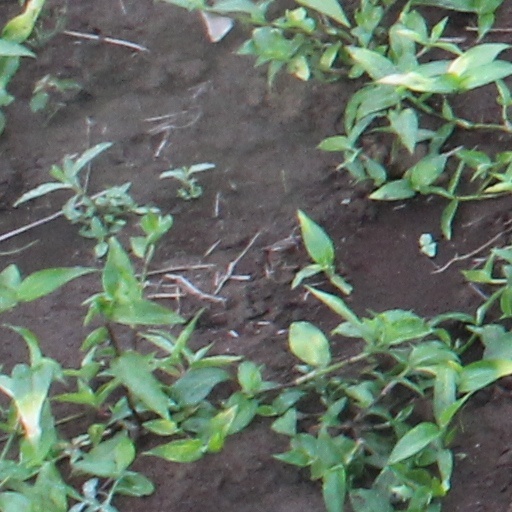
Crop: wheat